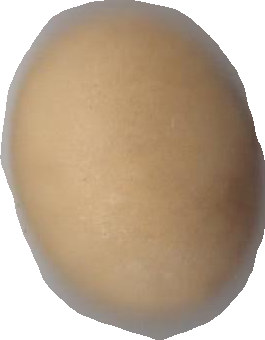
Variety: Dega